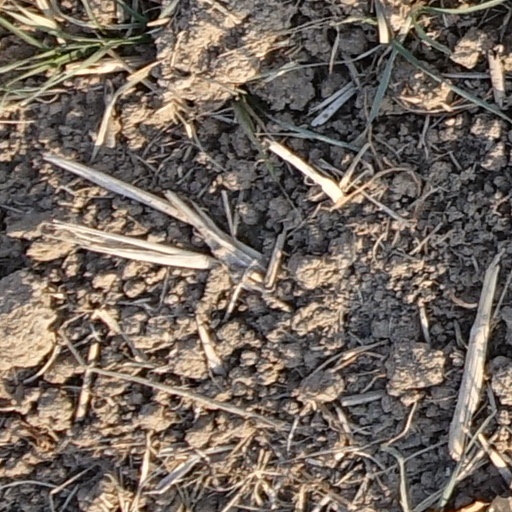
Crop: wheat